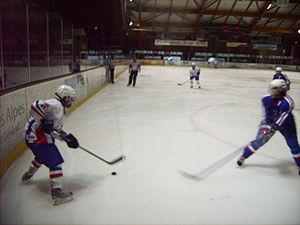
Match féminin de hockey sur glace. Rencontre amicale entre la France et la Slovaquie à Briançon (France).
L'équipe de France féminine de hockey sur glace est la sélection des meilleures joueuses françaises de hockey sur glace féminin. Elle est sous la tutelle de la Fédération française de hockey sur glace. La France est classée 10ᵉ sur 38 équipes au classement IIHF 2019.